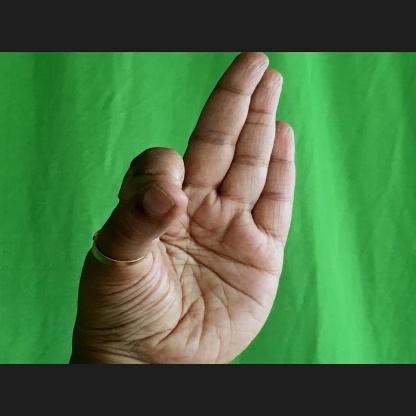
Mudra: Aralam